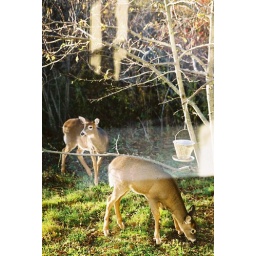
A couple white-tailed deer does snacking on the grass under the apple tree in my back yard.